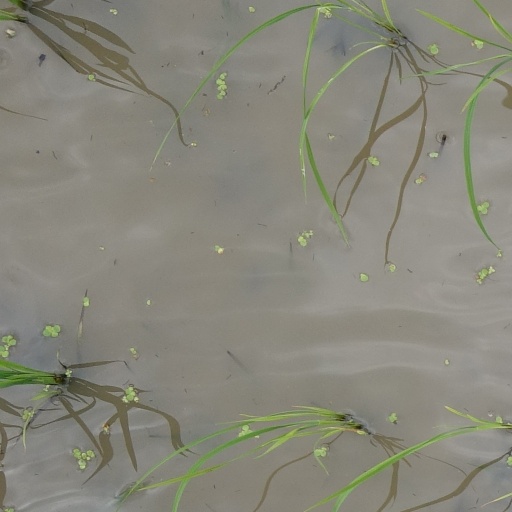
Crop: rice